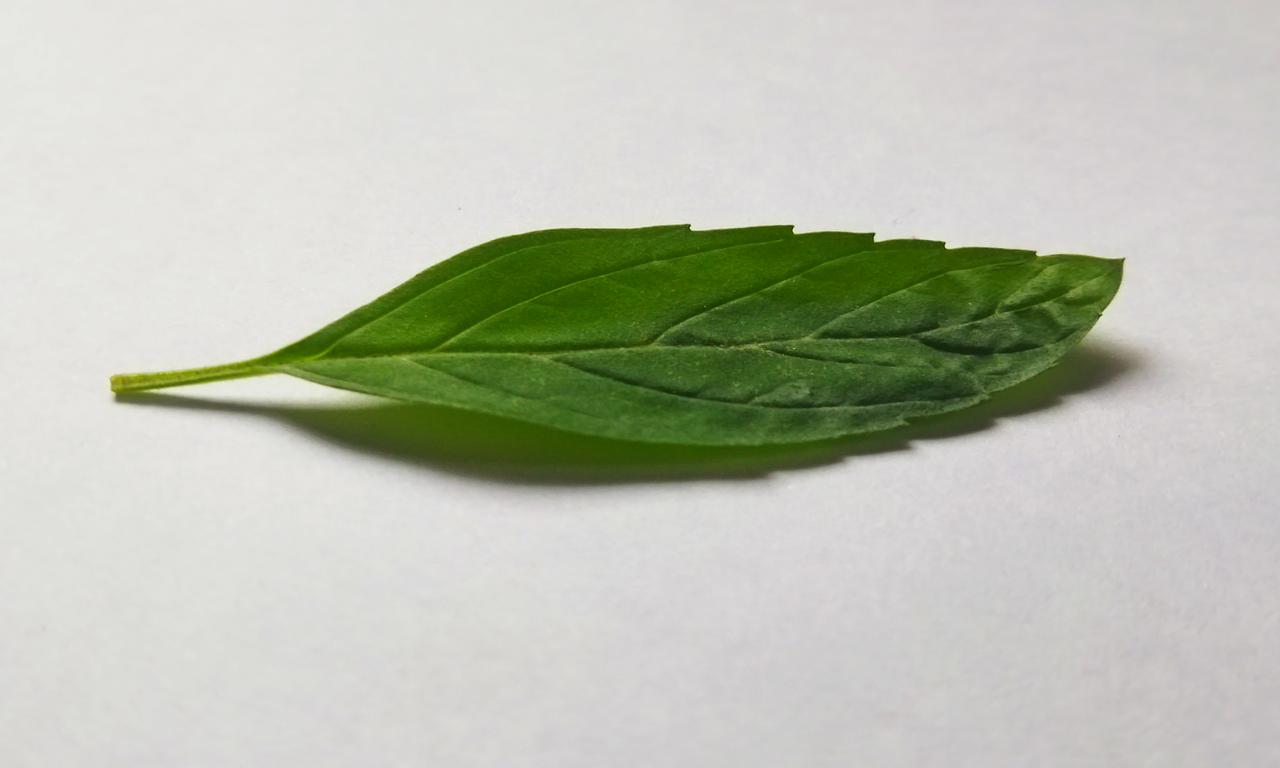
Label: Fresh